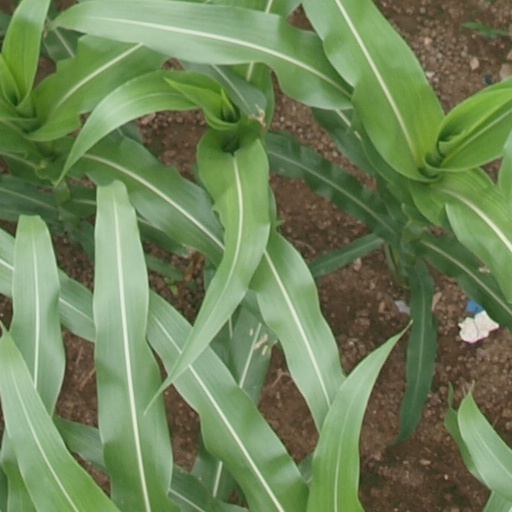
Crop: maize; corn